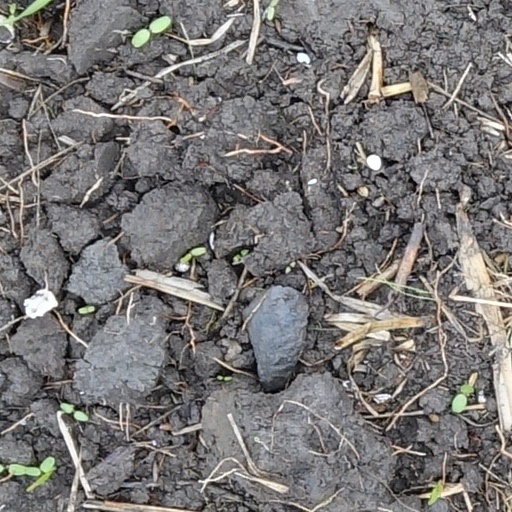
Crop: wheat